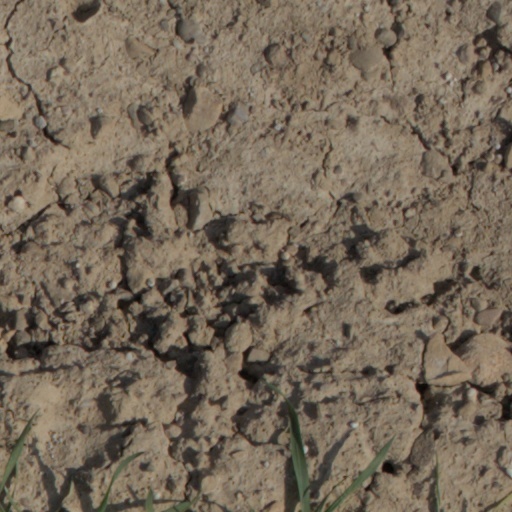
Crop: wheat